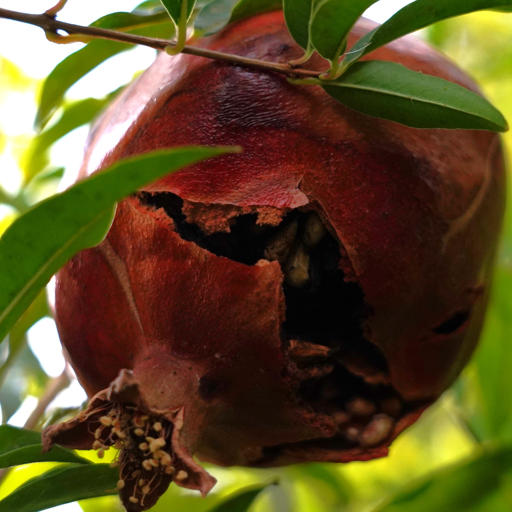
Label: Colletotrichum spp